History of California before 1900

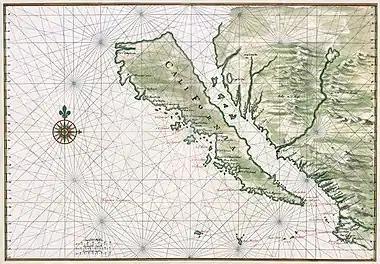
Present-day Baja California of Mexico was misrepresented in early maps as an island. This example c. 1650. Restored.

Tribes adapted to California's many climates. Coastal tribes were a major source of trading beads, which were produced from mussel shells and made using stone tools. Tribes in California's broad Central Valley and the surrounding foothills developed early agriculture, while tribes living in the mountains of the north and east relied heavily on salmon and game hunting, and collected and shaped obsidian for themselves and trade. The harsh deserts of the southeast were home to tribes who learned to thrive by making careful use of local plants and by living in oases or along water courses. Local trade between indigenous populations enabled them to acquire seasonings such as salt, or foodstuffs and other goods that might be rare in certain locales, such as flint or obsidian for making spear and arrow points.